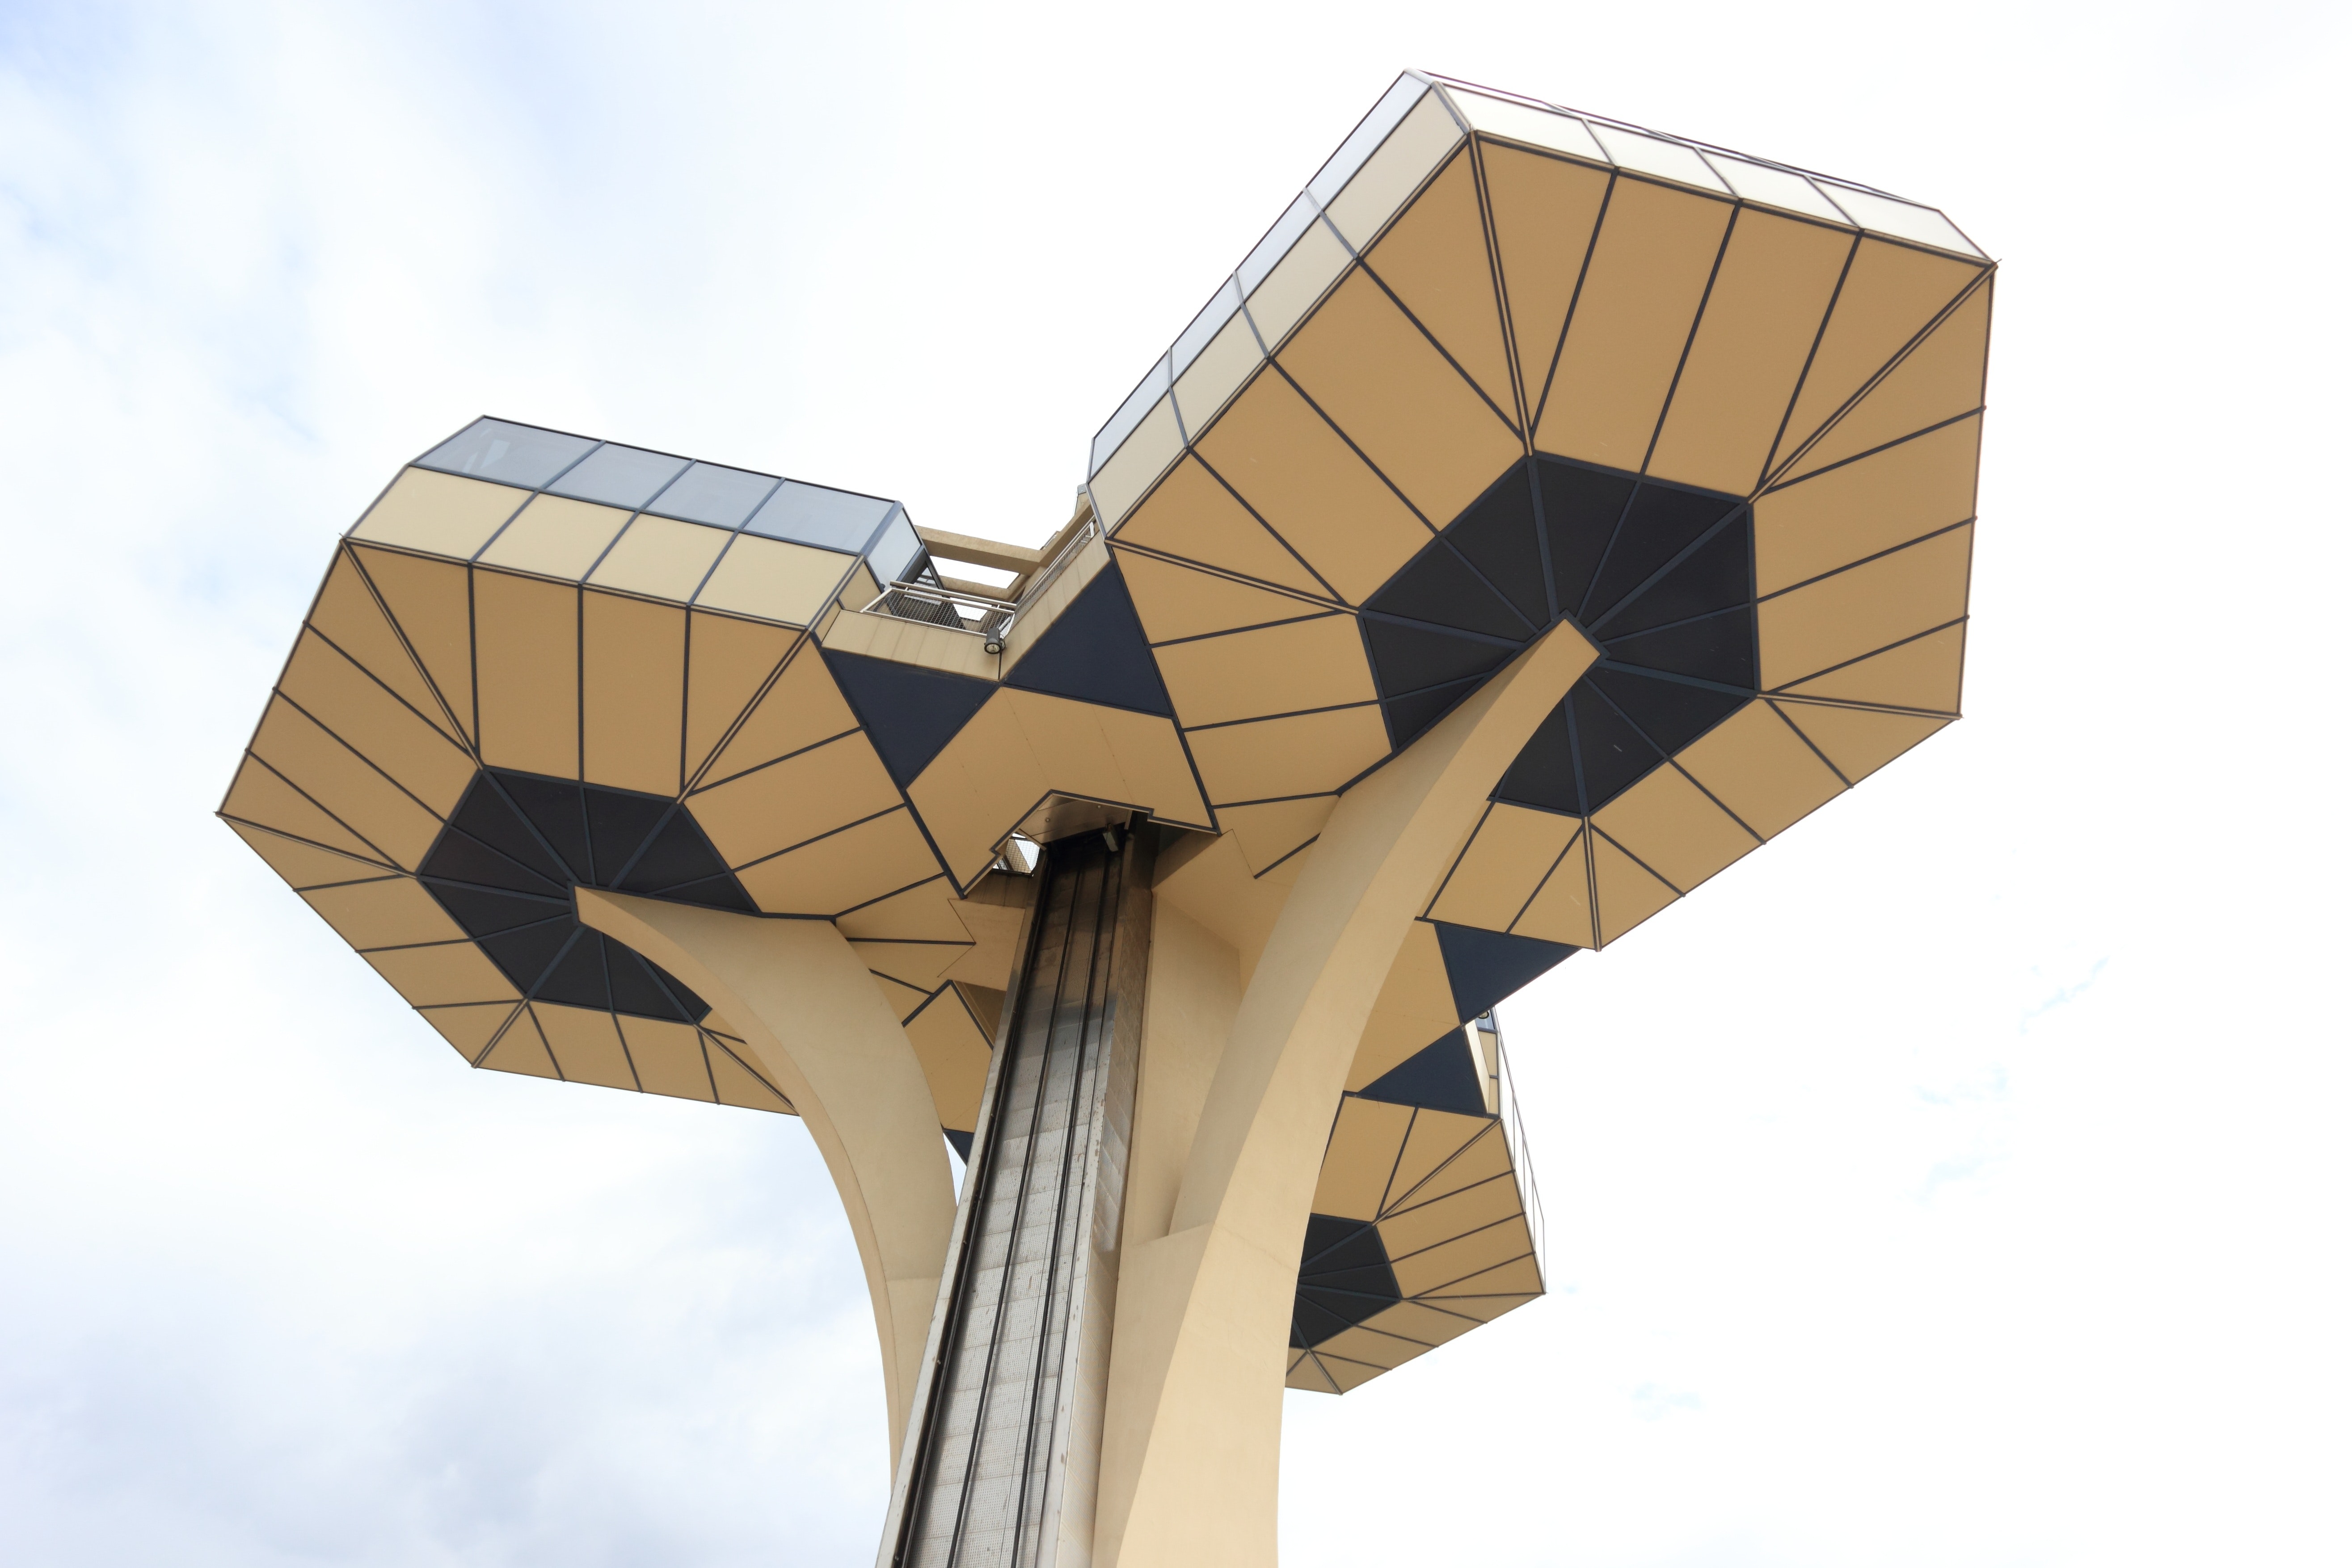
architecture, tree